Henry Markham

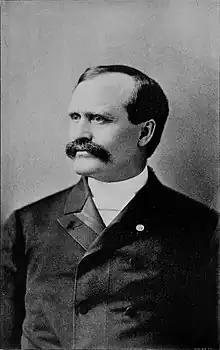
Markham in 1892

Henry Harrison Markham (November 16, 1840October 9, 1923) was an American lawyer and Republican politician. He was the 18th governor of California (1891–1895), and represented California's 6th congressional district during the 49th United States Congress (1885–1887). Earlier in life, he served as a Union Army officer in the American Civil War.